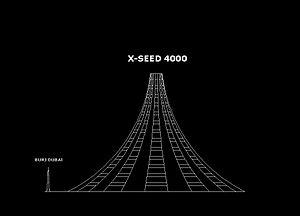
Le X-Seed 4000 est un projet de construction futuriste fantaisiste de Taisei Corporation devant être construit au Japon à Tōkyō.